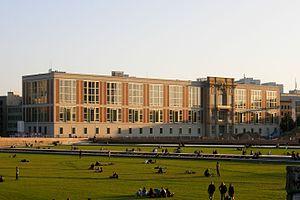
Le Staatsratsgebäude est un édifice de Berlin en Allemagne, ayant abrité le Conseil d'État de l'ex-République démocratique allemande.